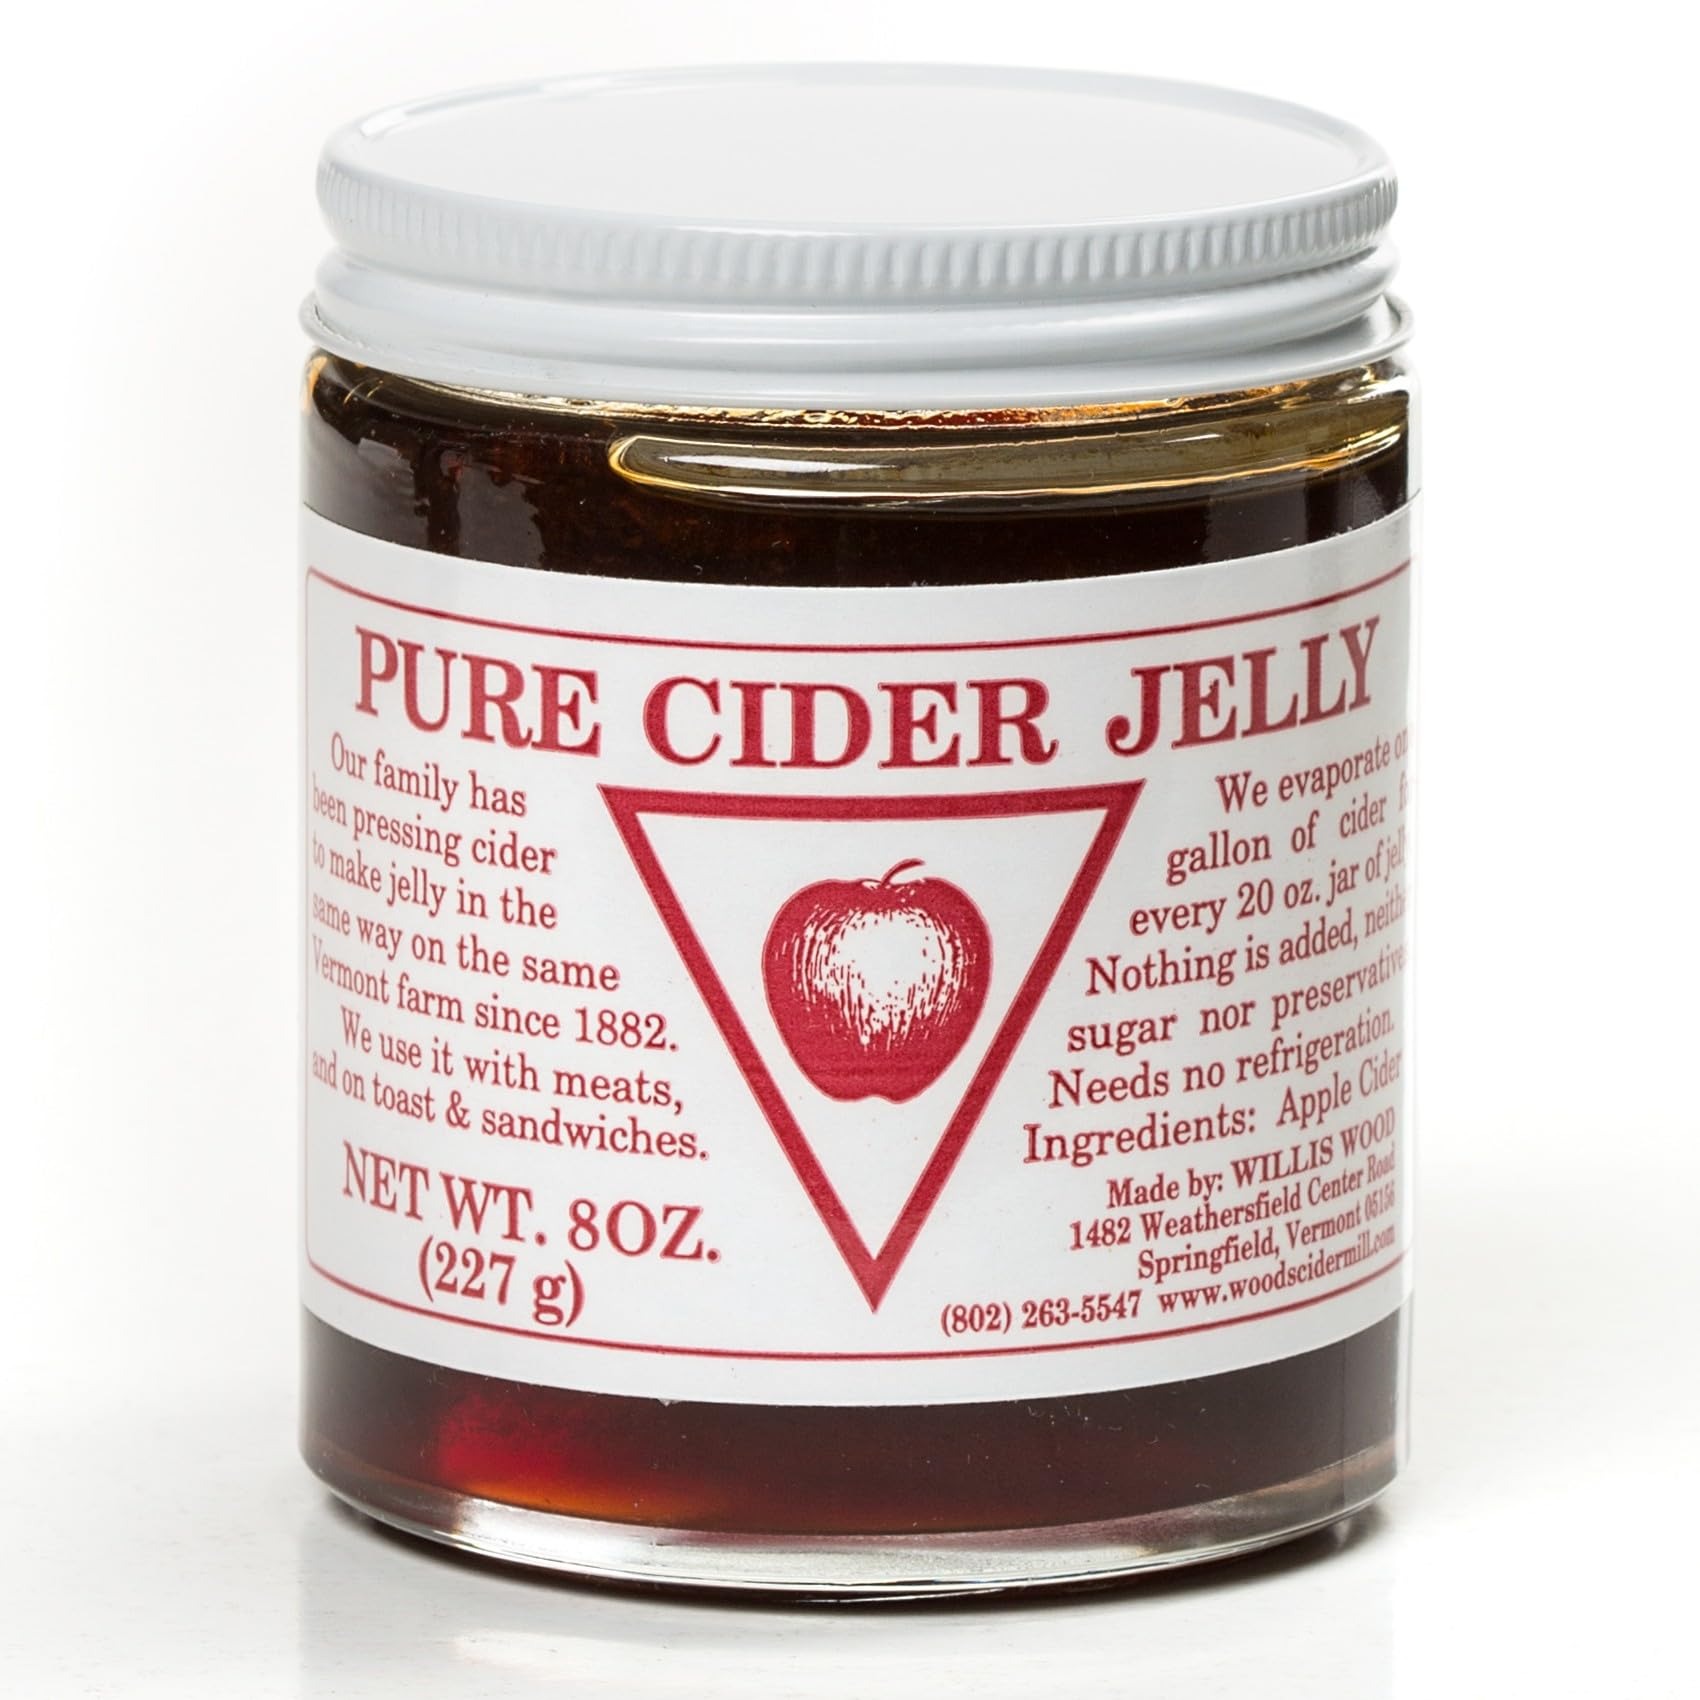
Item Name: Wood's Cider Mill Pure Cider Jelly No Preservatives No Sugar Added 10 Oz
Bullet Point 1: Made by a family farm since 1882
Bullet Point 2: No preservatives or sugar added
Bullet Point 3: Packaged in a glass jar
Bullet Point 4: Net wt 8 oz
Bullet Point 5: USA made in Vermont For over 125 years, one family has been making apple cider creations on their Vermont farm. No preservatives or sugar added. Just plain, natural goodness - it's their family tradition.Ingredients: Apple cider.
Product Description: Perhaps the sweetest jelly we've tried. One jar contains a half gallon of cider, boiled down for bold apple flavor! Just spread on breads, crackers, even meats - very sweet, so you don't need much. Made by a family farm since 1882 . No preservatives or sugar added. Packaged in a glass jar. Net wt 8 oz. USA made in Vermont. For over 125 years, one family has been making apple cider creations on their Vermont farm. No preservatives or sugar added. Just plain, natural goodness - it's their family tradition.Ingredients: Apple cider.
Value: 10.0
Unit: Ounce

Price: 22.98